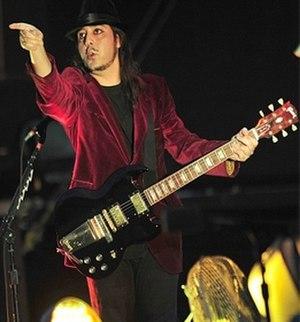
Cette liste non exhaustive répertorie les personnalités nées à Los Angeles, dans l'État de la Californie, États-Unis, en suivant un classement par ordre chronologique. Pour chaque personnalité sont donnés le nom, l'année de naissance, l'année de décès le cas échéant, précision du quartier et la qualité ou profession.
Daron Malakian est un chanteur, parolier et multi-instrumentiste arméno-américain principalement connu pour son rôle de guitariste au sein du groupe System of a Down. Il est réputé pour ses riffs énergiques et est l'auteur d'une partie des compositions de la formation. Il assure certaines parties de basse en studio et est aussi chanteur. Il fonde le groupe Scars on Broadway en 2005 pour lequel il assure le chant et la guitare.